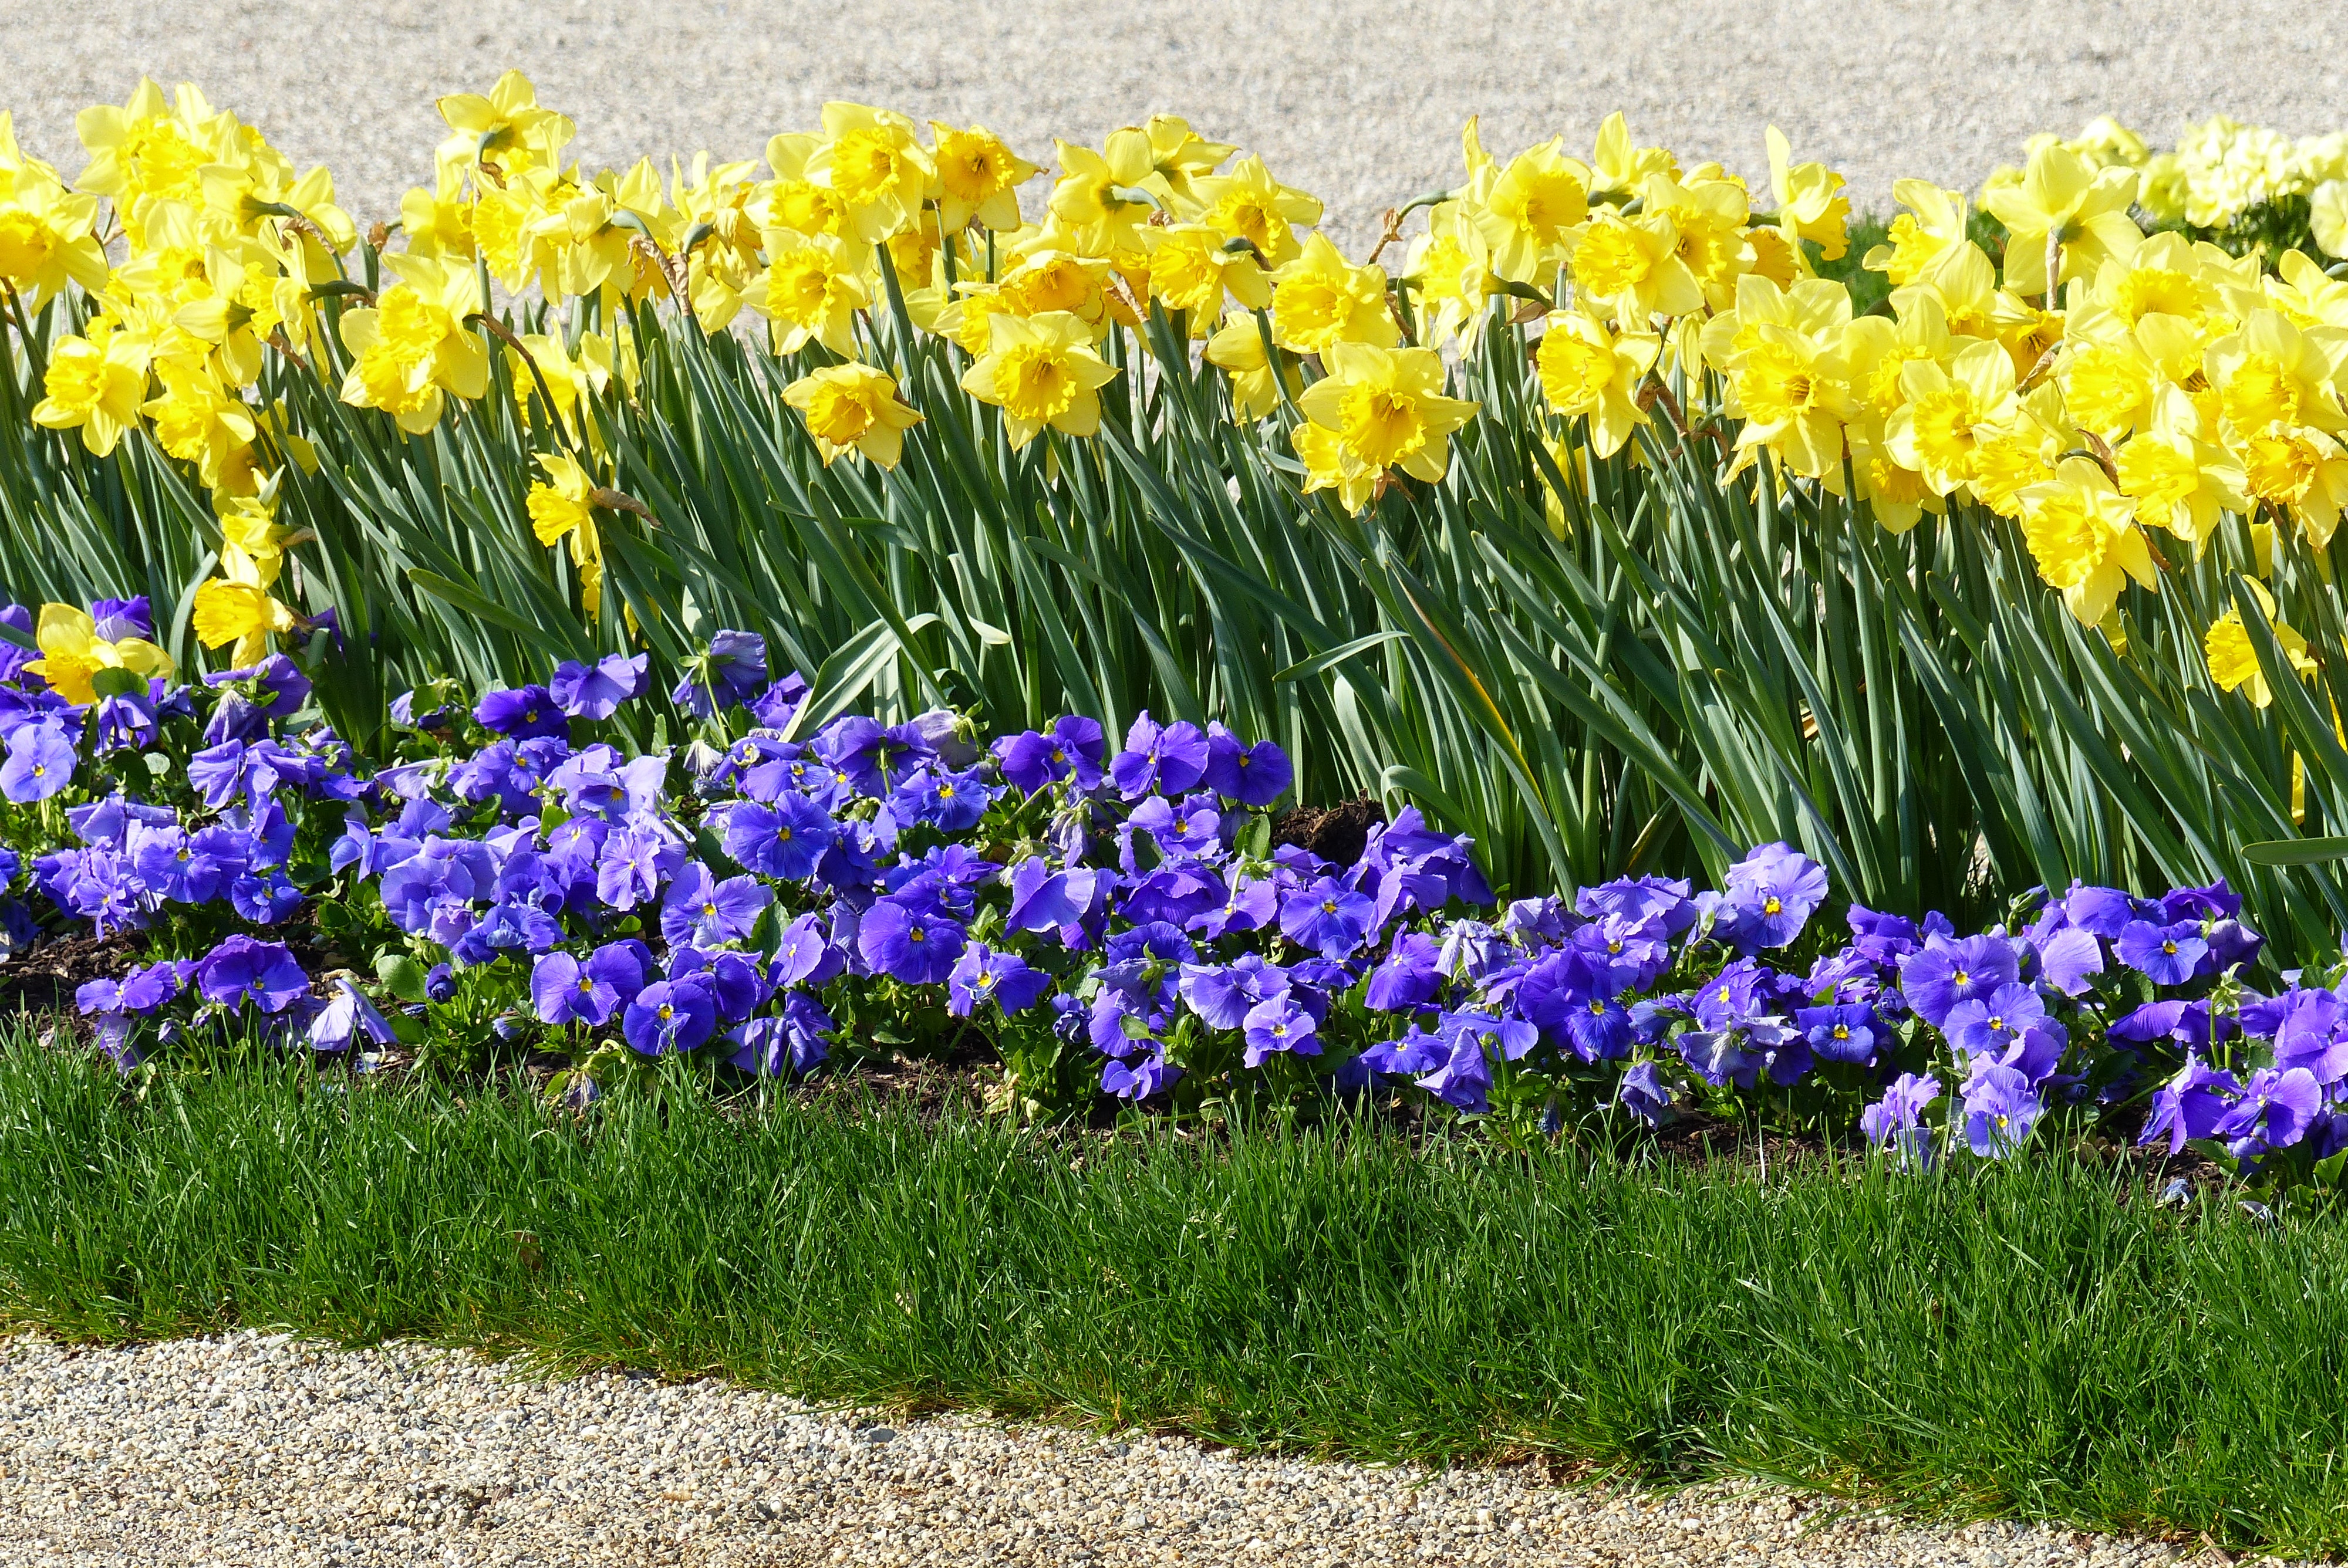
plant, sun, field, meadow, flower, flowers, iris, narcissus, pansy, flowering plant, land plant, english lavender, iris family